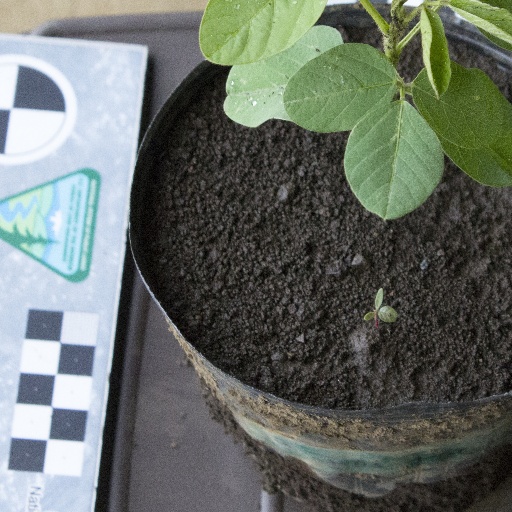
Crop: soybean